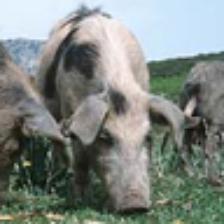
Label: NonHuman